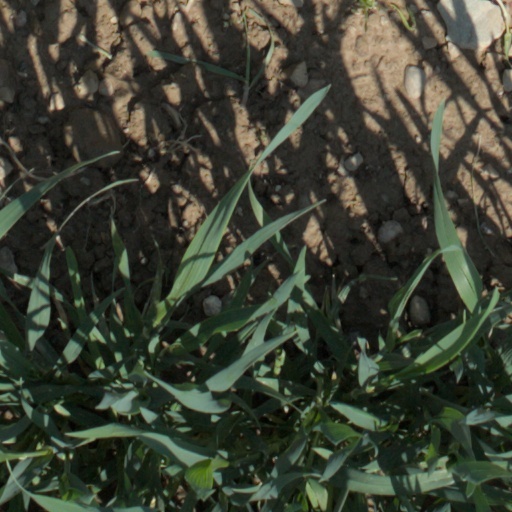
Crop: wheat